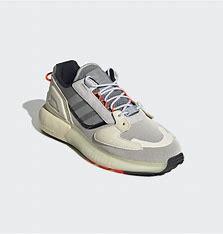
Brand: Adidas
Model: ZX 5K Boost